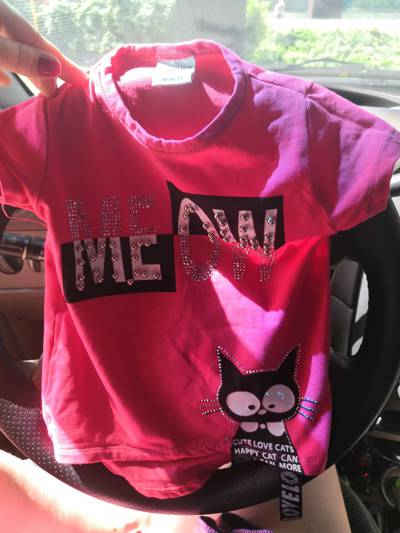
Waste category: clothes